Carrier-based aircraft

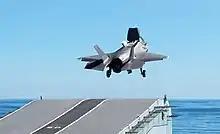
An F-35B utilizes a ski-jump to become airborne off the deck of HMS "Queen Elizabeth"

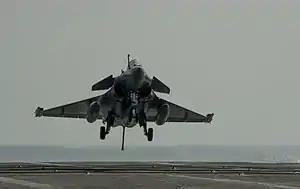
Tailhook deployed ready to catch an Arresting wire

The significance of air power grew between the wars, driven by the increased range, carrying power, and effectiveness of carrier-launched aircraft, until it became impossible to disregard its importance during World War II, following the loss of many warships to aircraft, including the sinking of "Prince of Wales" and "Repulse", the Battle of Taranto, the Attack on Pearl Harbor and numerous other incidents. Following the war, carrier operations continued to increase in size and importance.